History of aviation in Canada

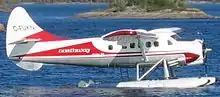
Otter floatplane in Manitoba

After the war, aircraft turned from an expensive novelty into a vital transportation tool, particularly useful in exploration and development of Canada's North. Canadians who had served with the RAF put their acquired aviation skills to peacetime use. Aviation was applied to the task of tying together far-flung communities in the North, and to gather information on the natural resources of the country. Aircraft were as important to opening up the North as the railway was to opening the West in the previous century. Between the wars many small regional airlines were founded. A lack of national transportation policy delayed the creation of a national carrier until the foundation of the government-subsidized Trans Canada Airlines ( now Air Canada) in 1937.